1840 Fiji expedition

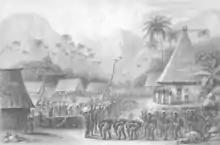
"Club Dance" being performed by around 100 Fijians, bearing a variety of clubs, while in the center of the gathering a Fijian "clown" performs, watched by American sailors, at Levuka village, surrounded by coconut palms and one banana palm, with tall hills in background. The dance was held in honor of the United States Exploring Expedition on June 24th 1840. (Sketch made by Joseph Drayton)

The Fiji Expedition of 1840 was an exploring and surveying expedition, which itself was a part of the wider United States Exploring Expedition (a.k.a the Wilkes expedition or the U.S. Ex. Ex.) that occurred from May 4 to August 11, 1840. It produced several scientific and cultural breakthroughs in realms such as cartography, oceanography, volcanology, anthropology, ethnography, ethnology, philology, linguistics, geology, taxonomy, trade, diplomacy, toponymy, epidemiology, pathology and Christian missionary work. It also was known for two separate punitive expeditions against separate groups of Fijians.